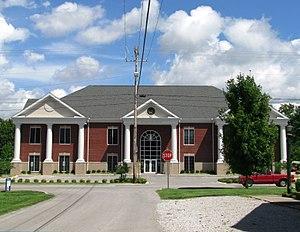
Algood est une municipalité américaine située dans le comté de Putnam au Tennessee. Selon le recensement de 2010, sa population est de 3 495 habitants.